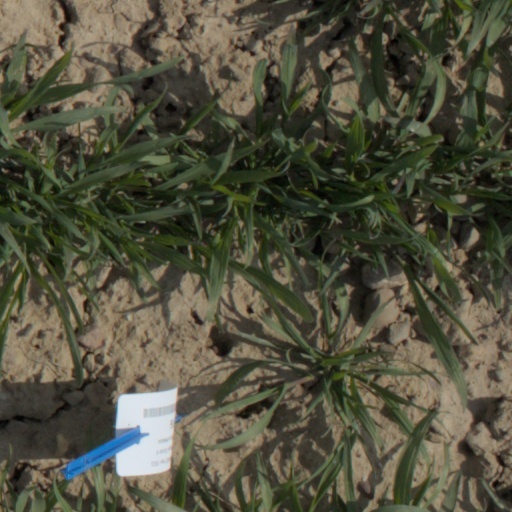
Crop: wheat